Seamanship

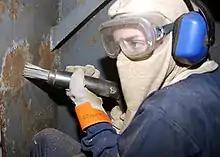
Preparation for painting on a ship with a needle gun to remove previous paint layers

Most commercial vessels in excess of size limits determined by local authorities are handled in confined areas by a maritime (or marine) pilot. Marine pilots are seafarers with extensive seafaring experience and are usually qualified master mariners who have been trained as expert ship-handlers. These pilots should be conversant with all types of vessel in their local waters and possess a good knowledge of the different propulsion systems, as well as handling ships of all sizes in all weather and tidal conditions. They are also experts in the geographical areas they work. In most countries, the pilot takes over the 'conduct' of the navigation from the ship master. This means that the master and crew should adhere to the pilot's orders in respect of the safe navigation of the vessel when in a compulsory pilotage area. However, the master may "with good cause" resume 'conduct' of the vessel's navigation but this is not done lightly. In some countries and areas (eg the United Kingdom and the United States of America), the pilot's role is as an advisor. However, in practice, they are likely to have the conduct of the vessel, especially on larger ships using tug boats to assist. In some places, specifically in the Panama Canal, a pilot assumes command of a vessel and is not classed as "an advisor". Other instances may be crossing the sill of a drydock, or in any port in Russia (or ex-Soviet States). This distinction is important because when a pilot is in command, the master can not take any action, but is limited to advising the pilot on any circumstance that creates what he considers a dangerous situation.